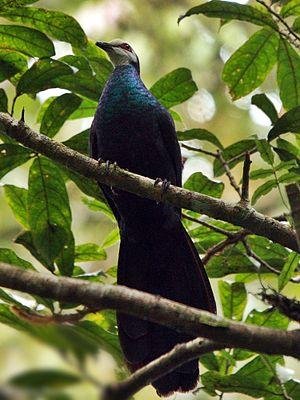
Turacoena est un genre d'oiseaux de la famille des Columbidae.
La Phasianelle de Manado est une espèce de pigeons de la famille des Columbidae.